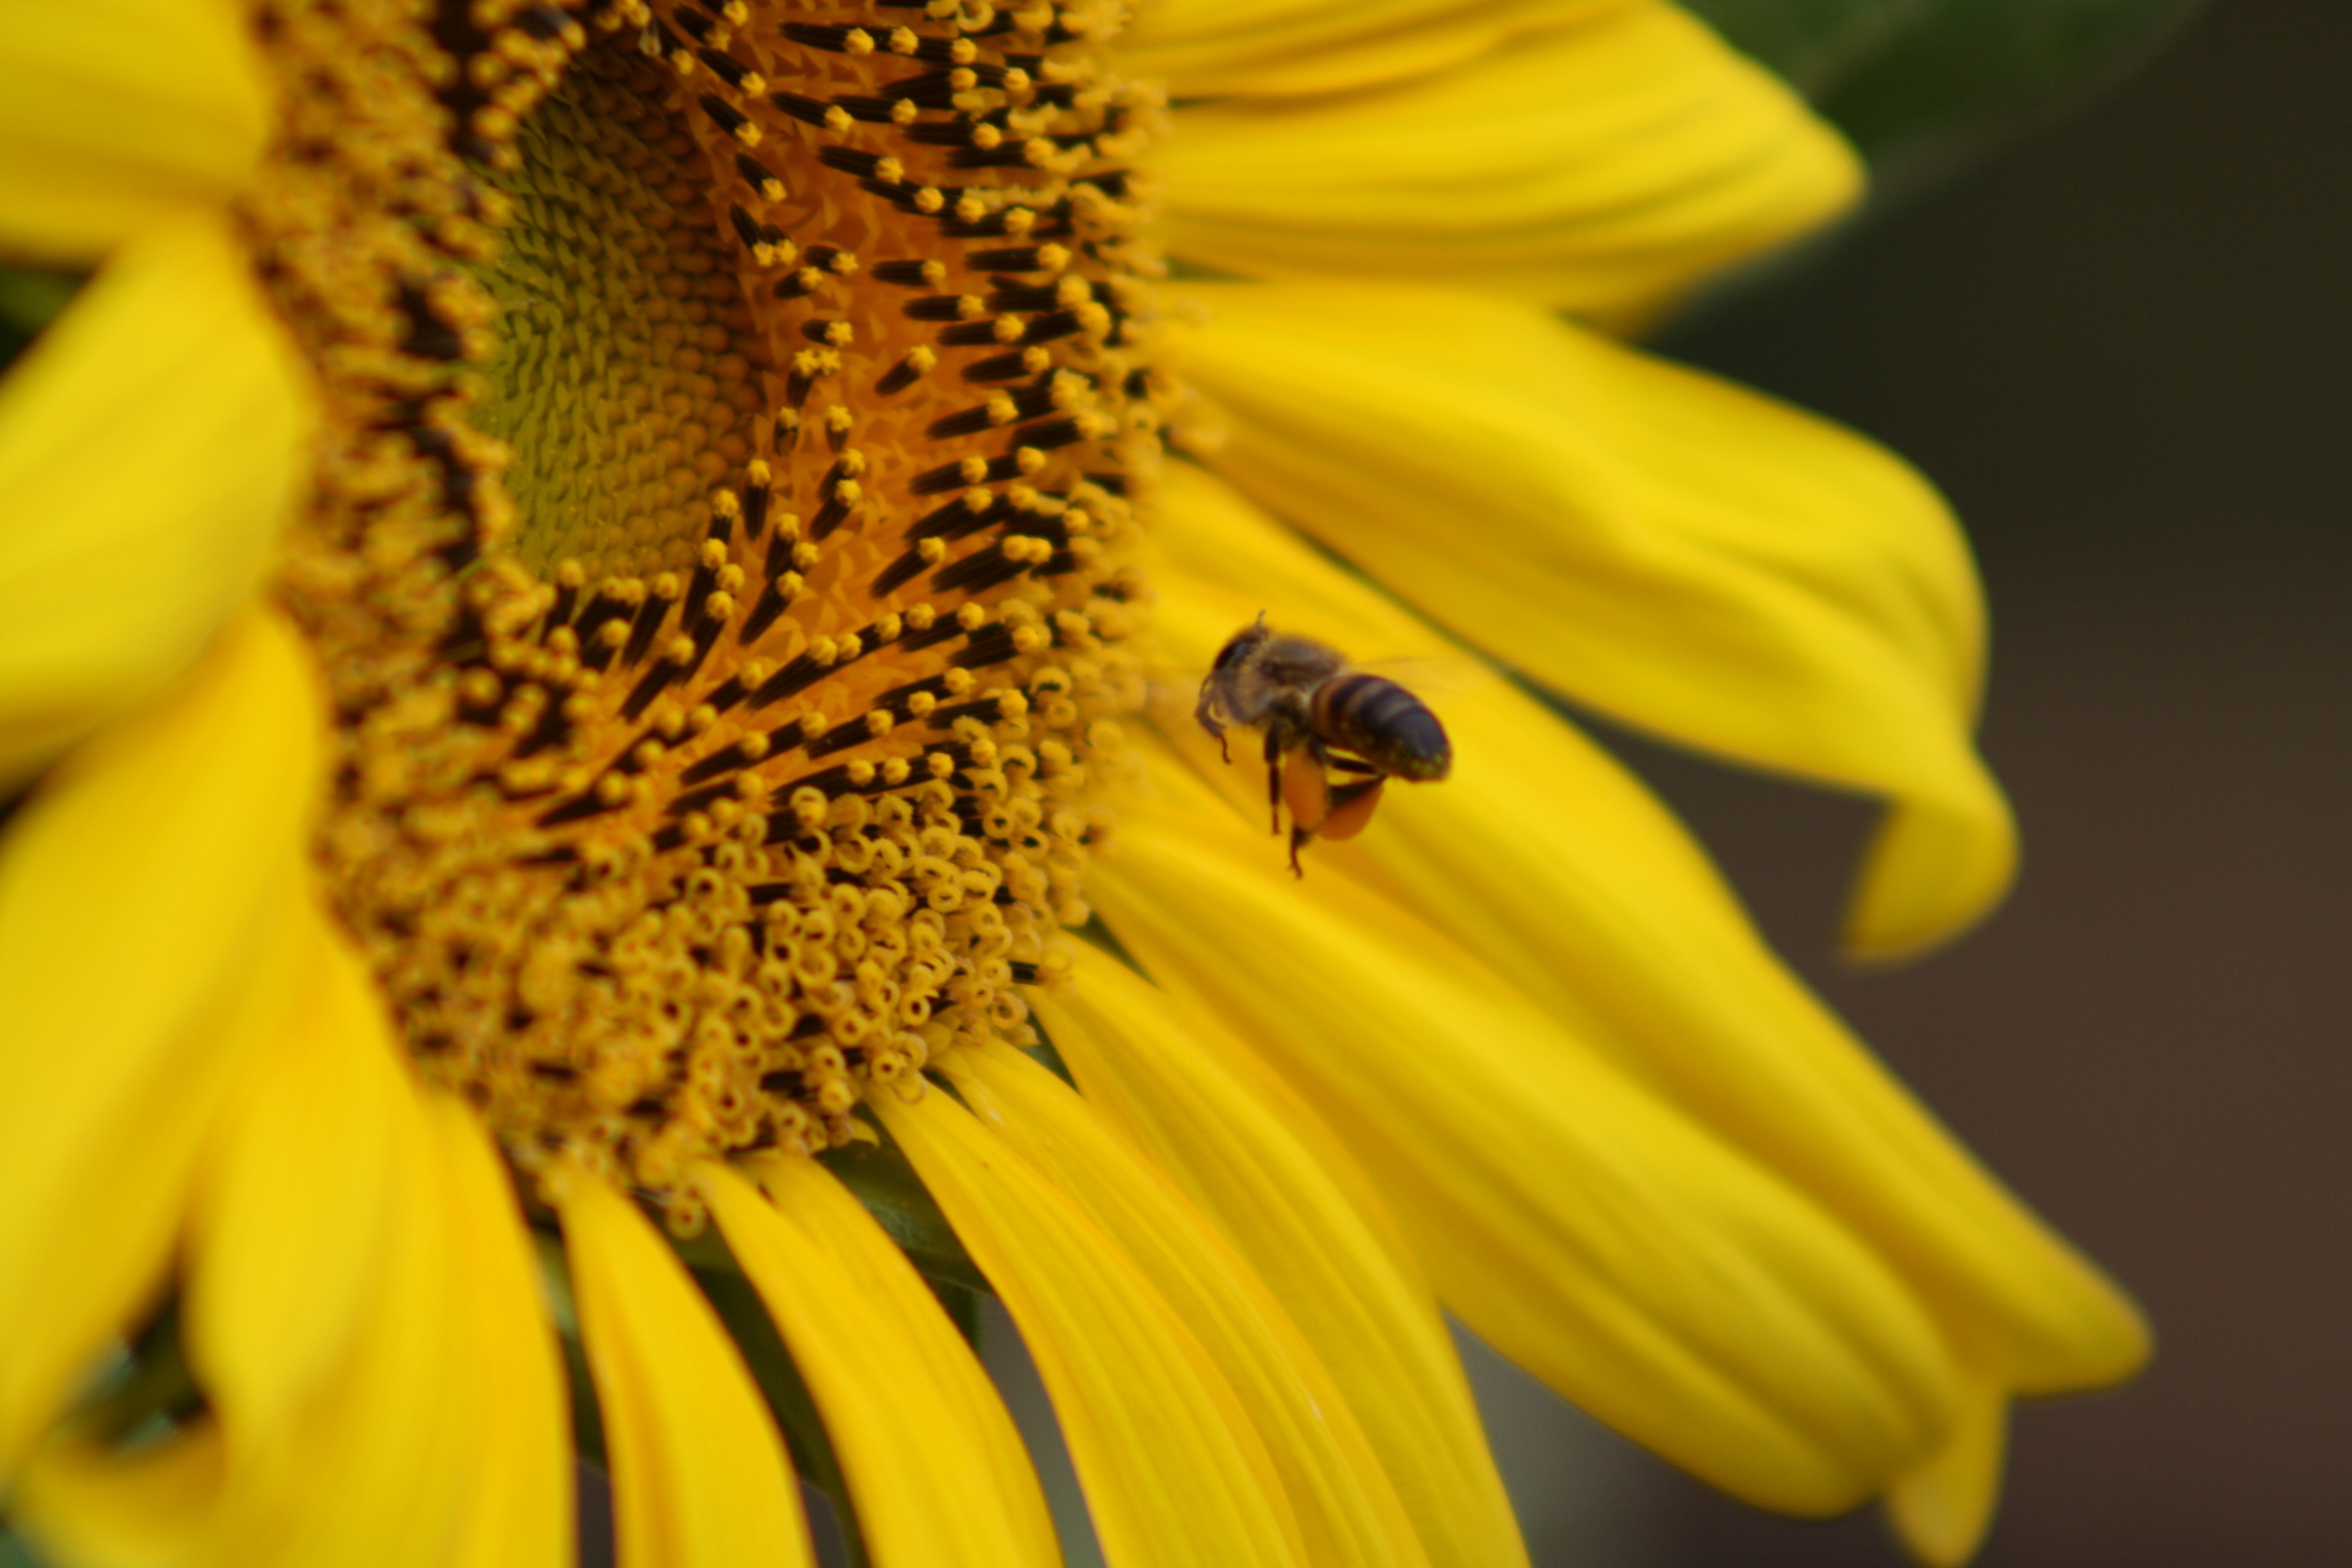
nature, plant, photography, flower, petal, pollen, insect, macro, botany, yellow, flora, fauna, sunflower, invertebrate, wildflower, close up, bee, sun flower, nectar, macro photography, flowering plant, honey bee, daisy family, sunflower seed, plant stem, land plant